Question: Please indicate a possible affordance area of baseball bat that can be used for hitting
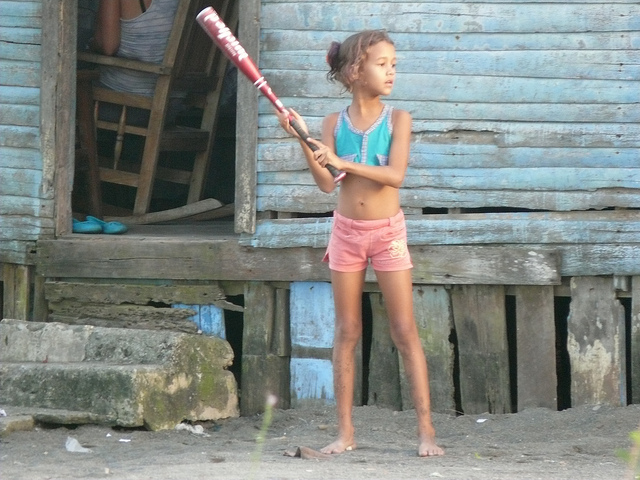
Answer: [194.111, 4.192, 240.037, 64.192]